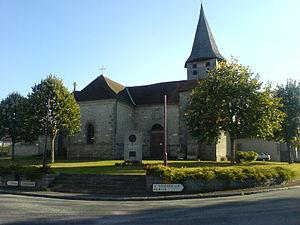
place du village
Saint-Sulpice-les-Champs est une commune française située dans le département de la Creuse en région Nouvelle-Aquitaine.